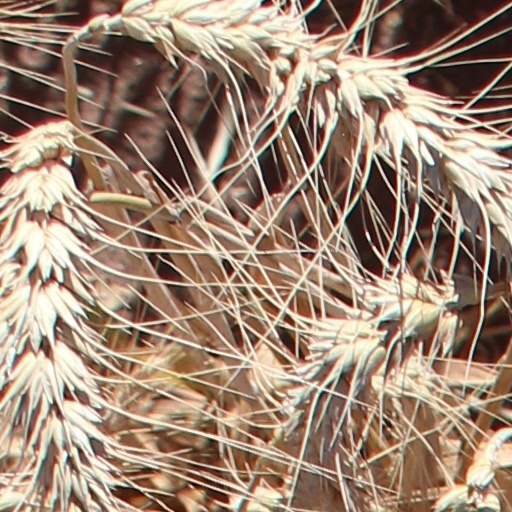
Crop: wheat